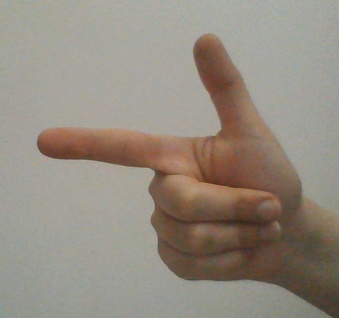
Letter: yaa